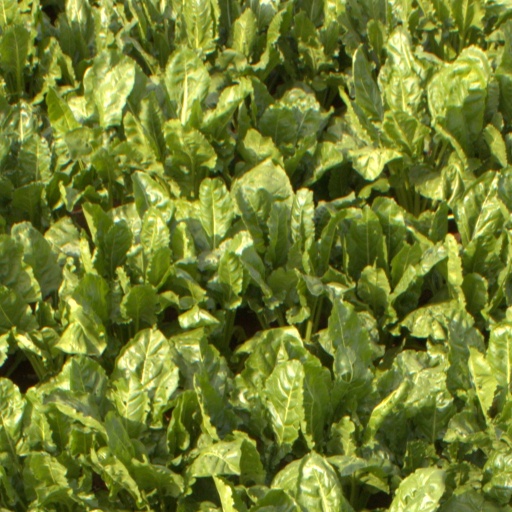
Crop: sugar beet